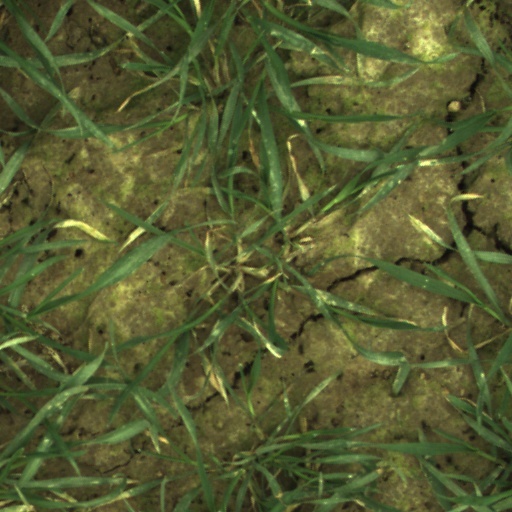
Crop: wheat